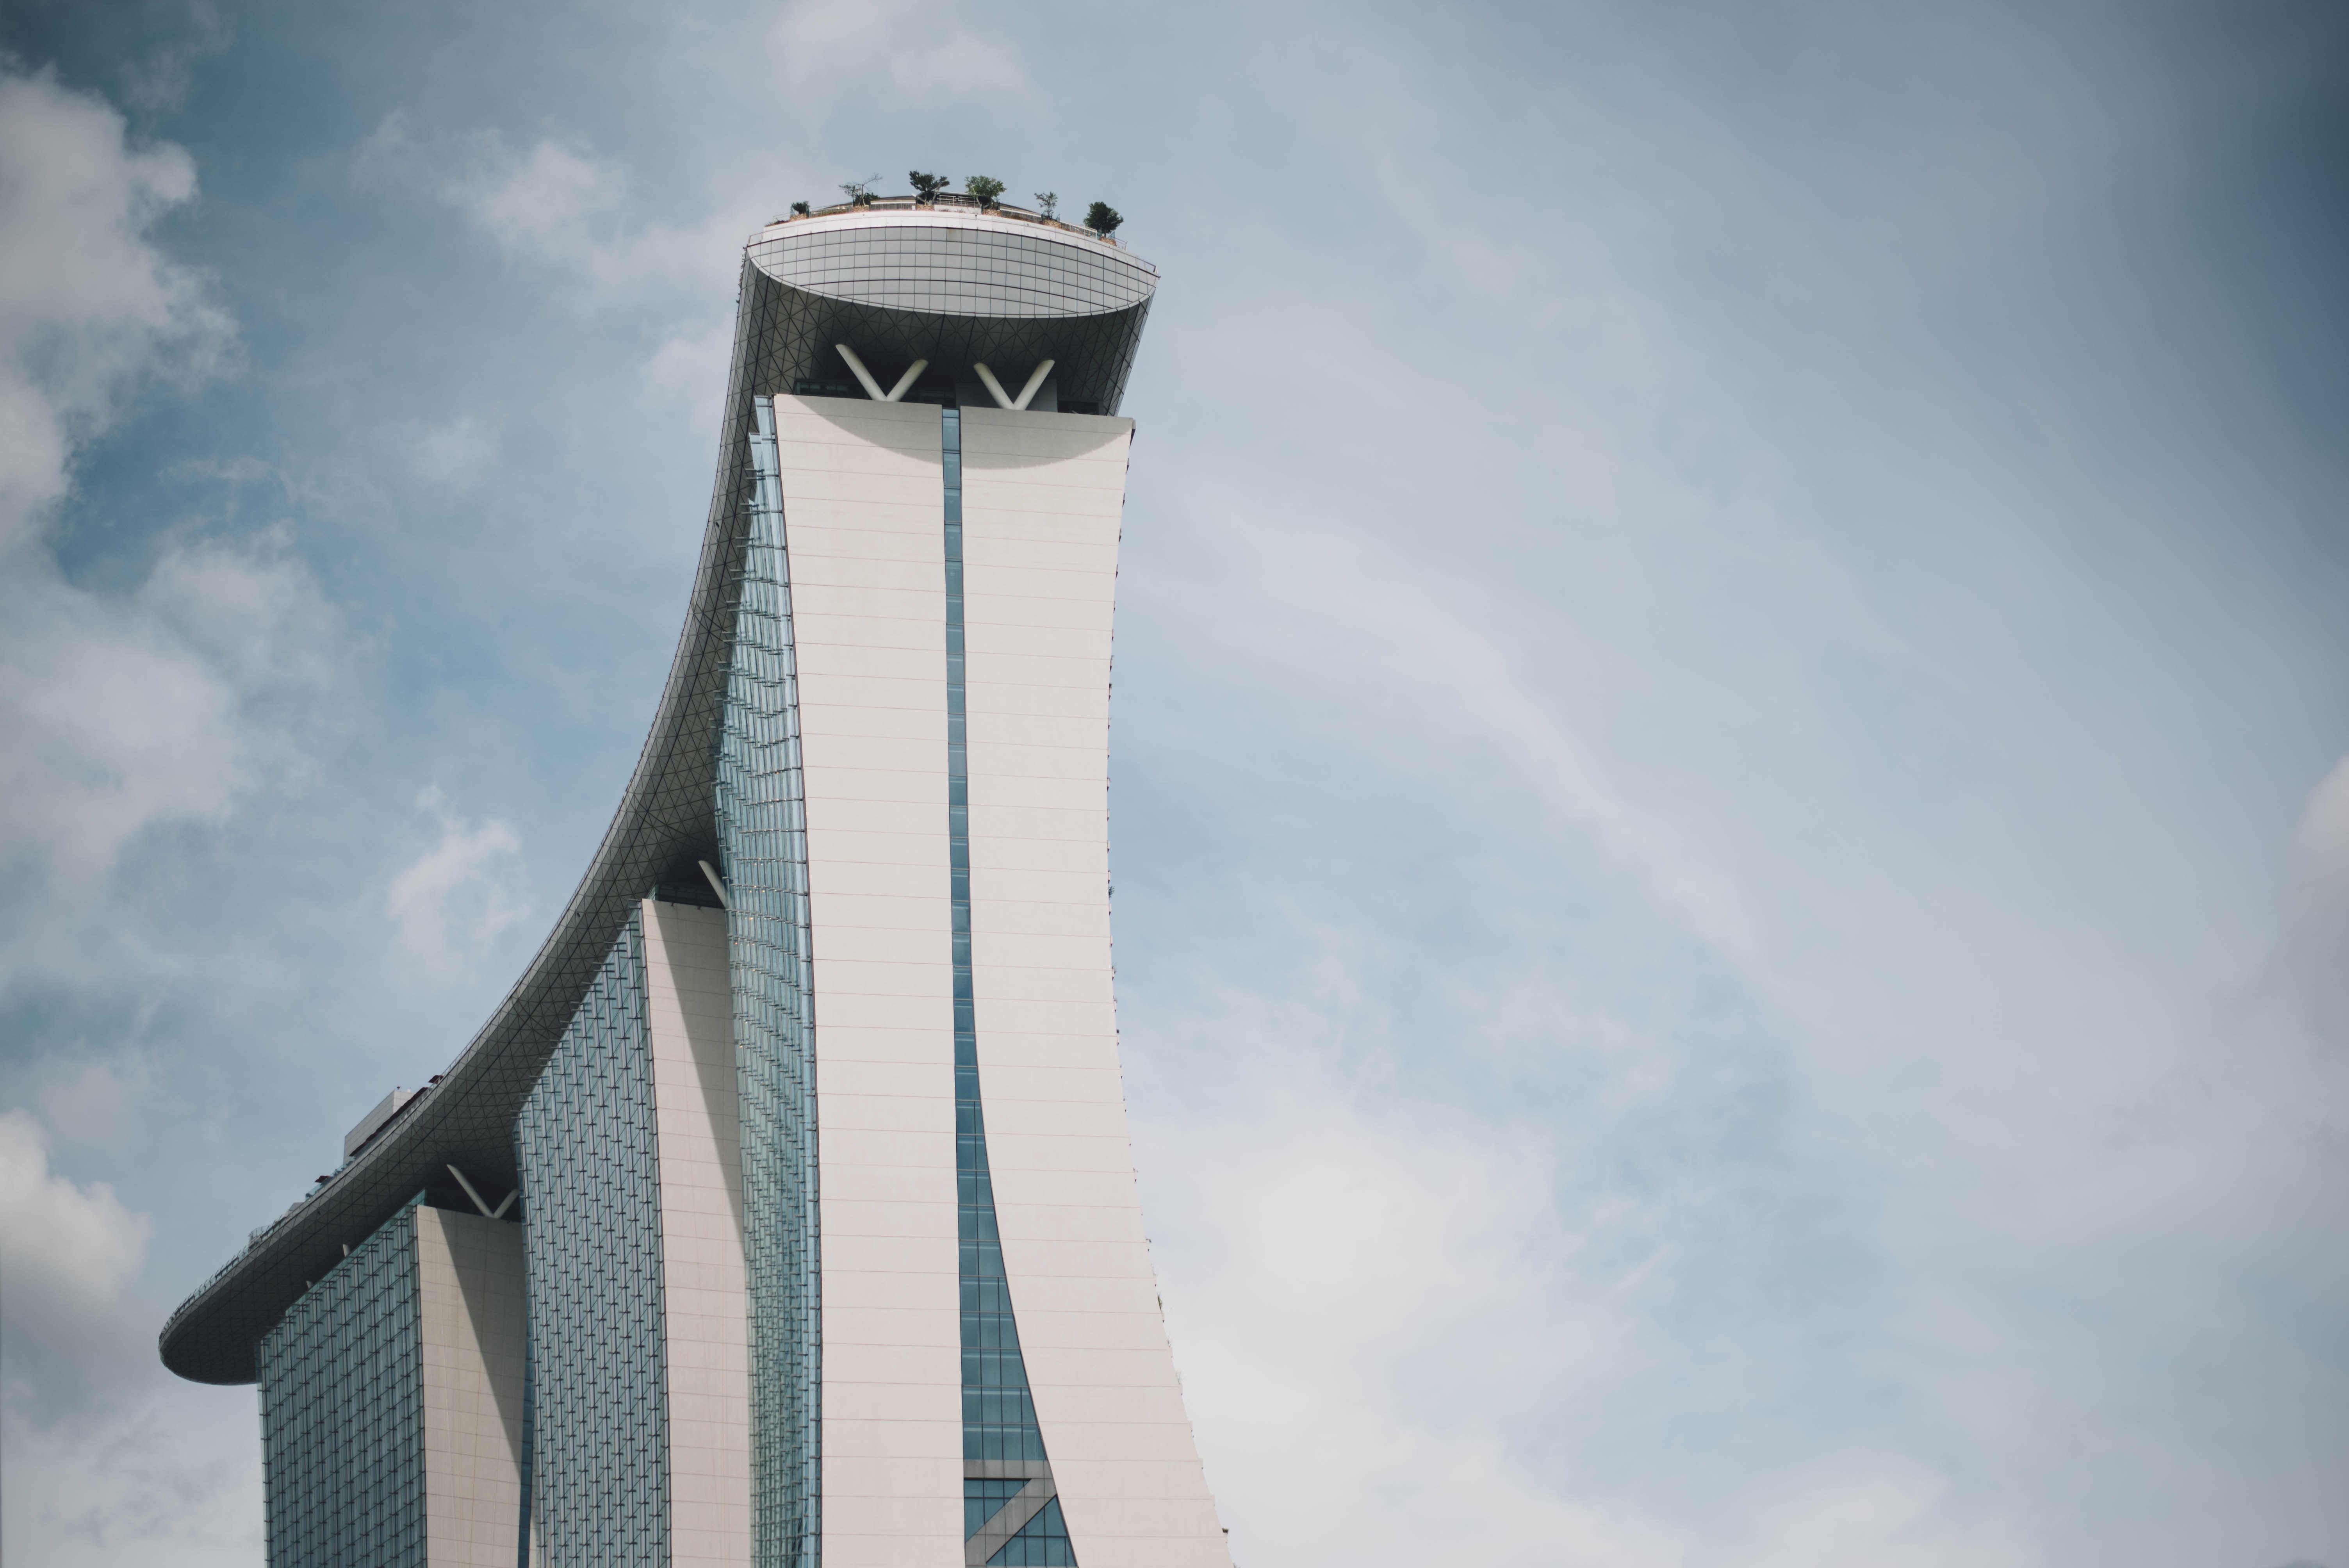
sky, skyscraper, tower, mast, blue, control tower